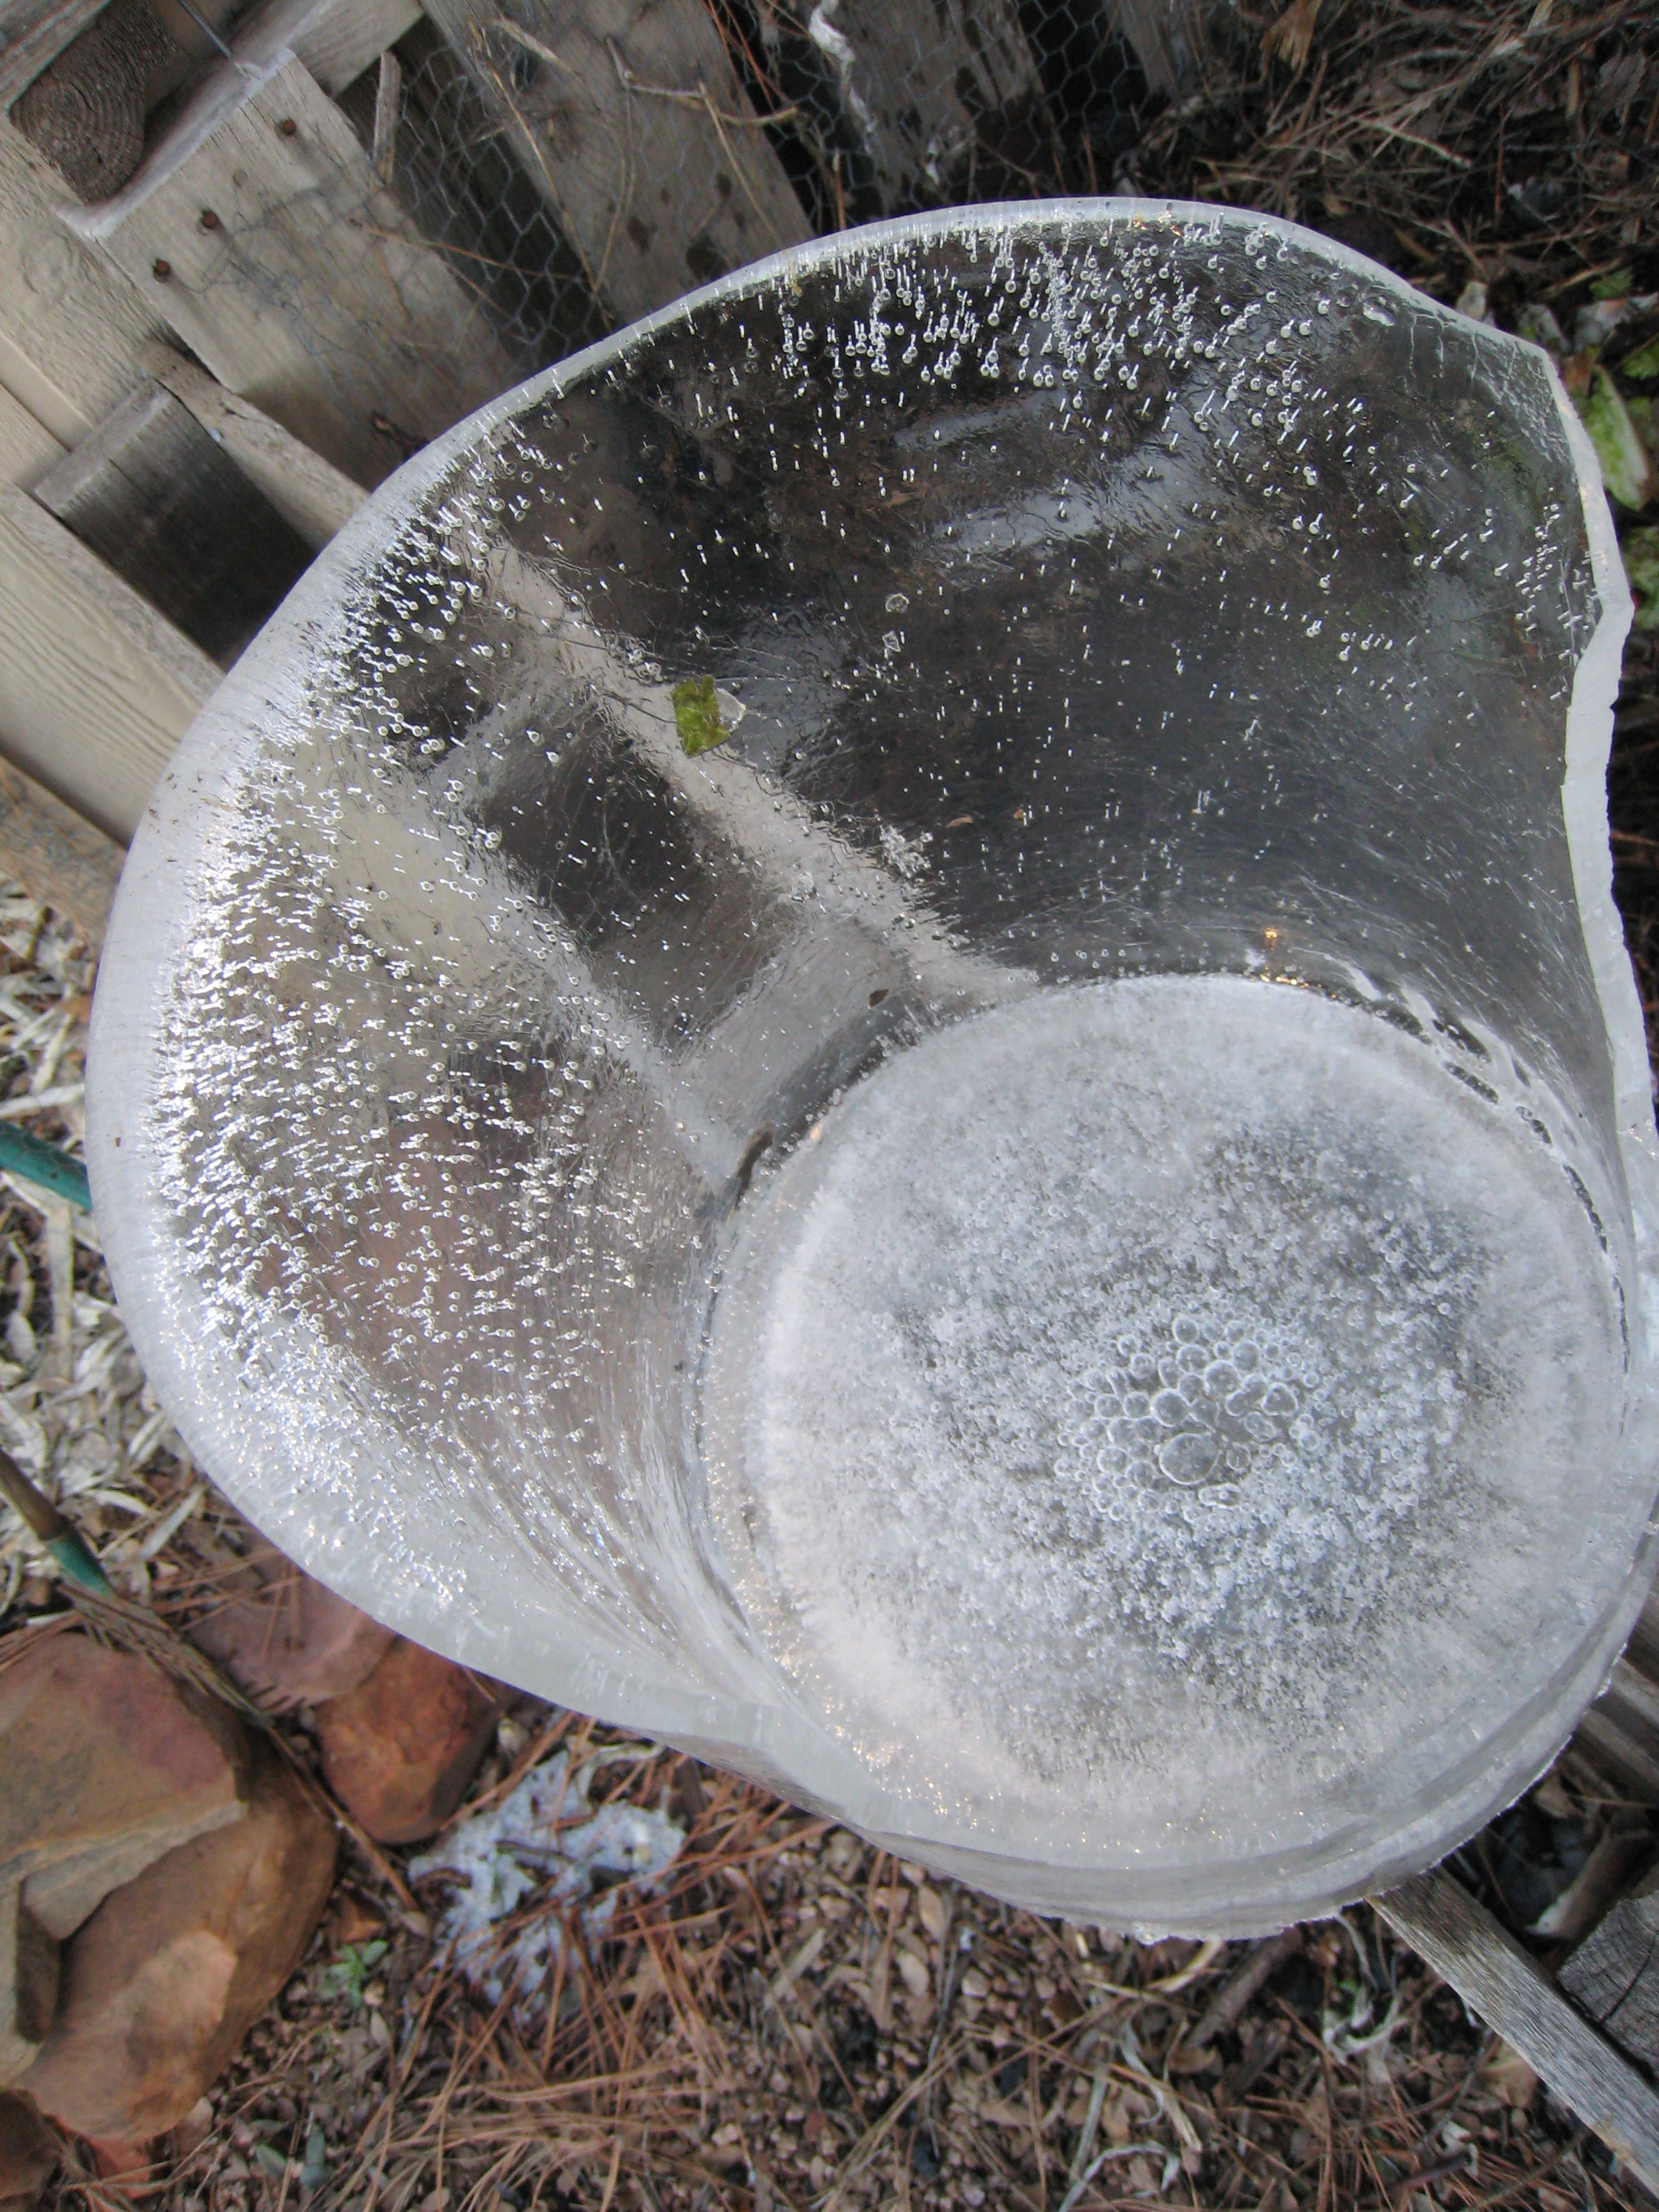
water, sculpture